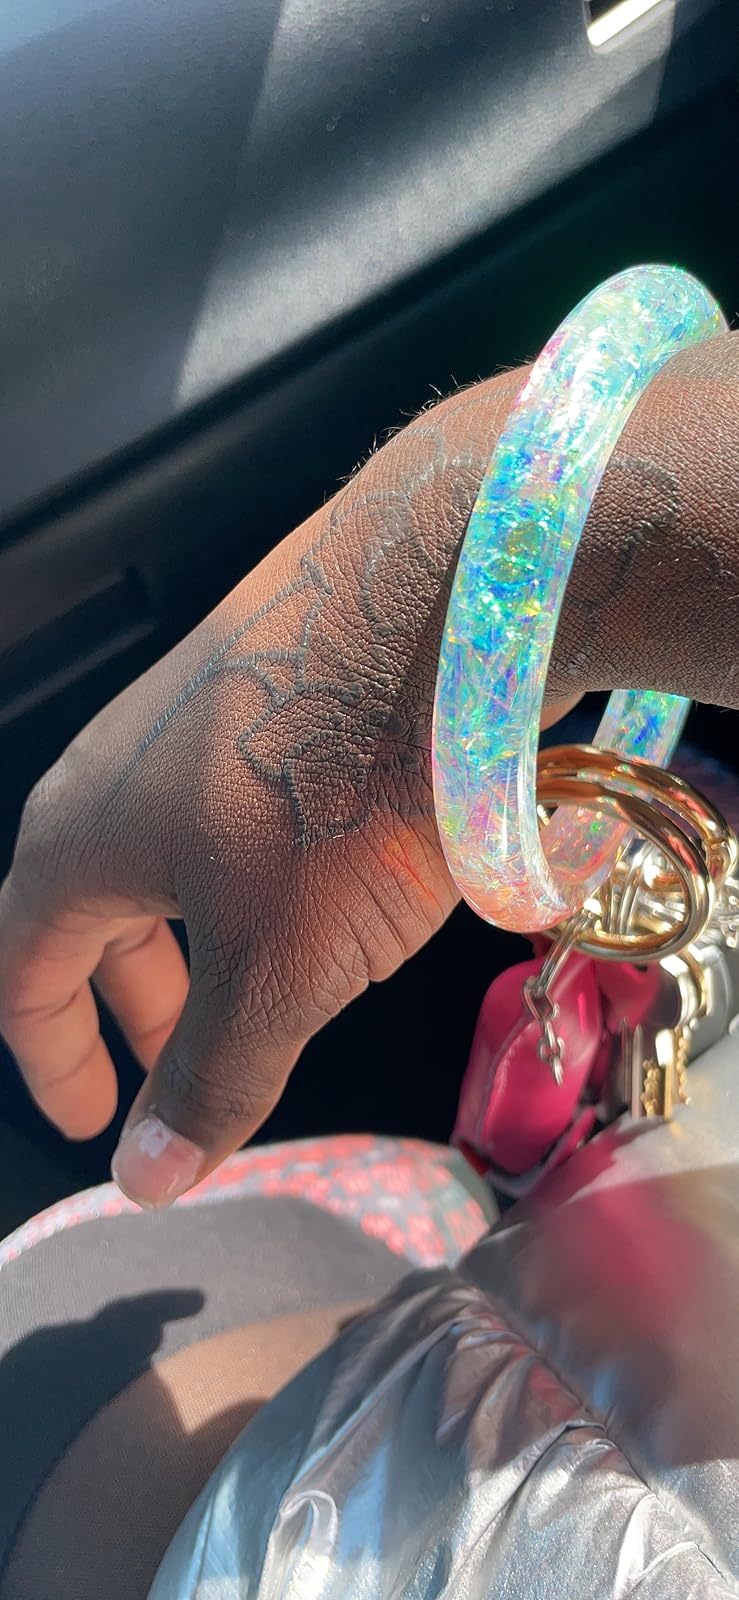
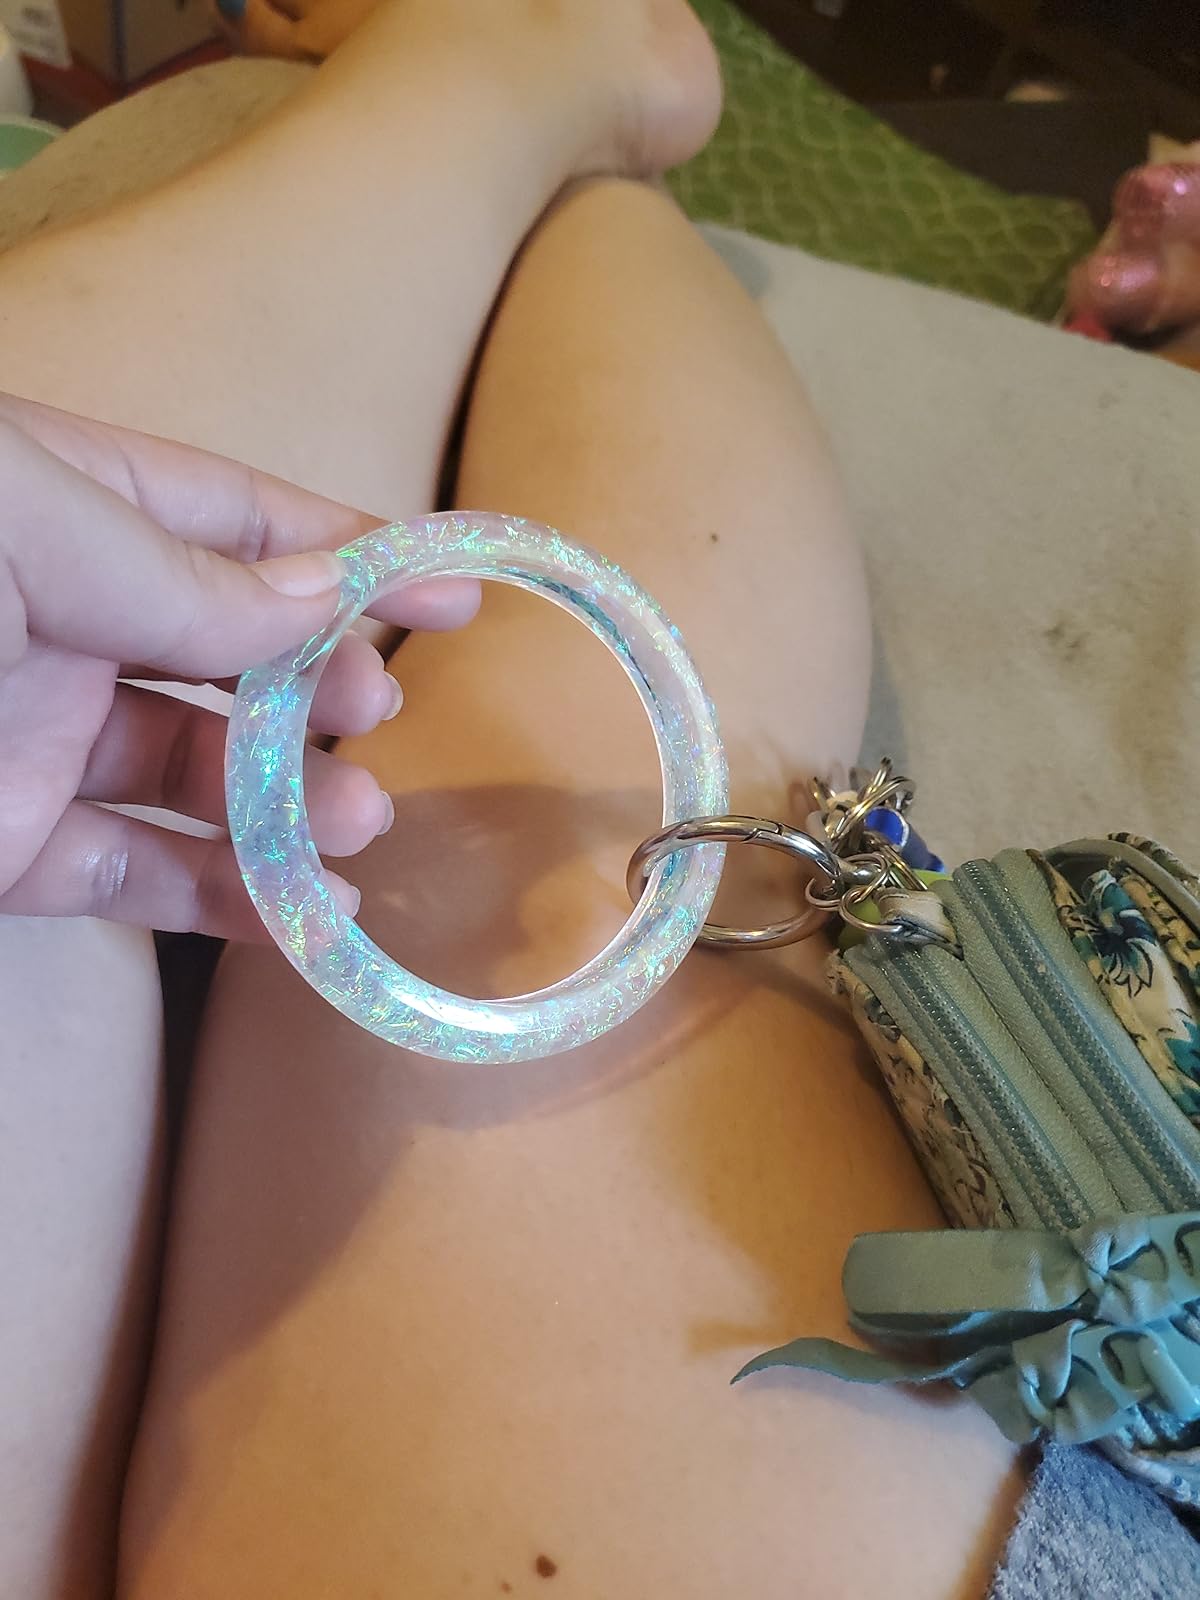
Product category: accessories_keychain
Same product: yes